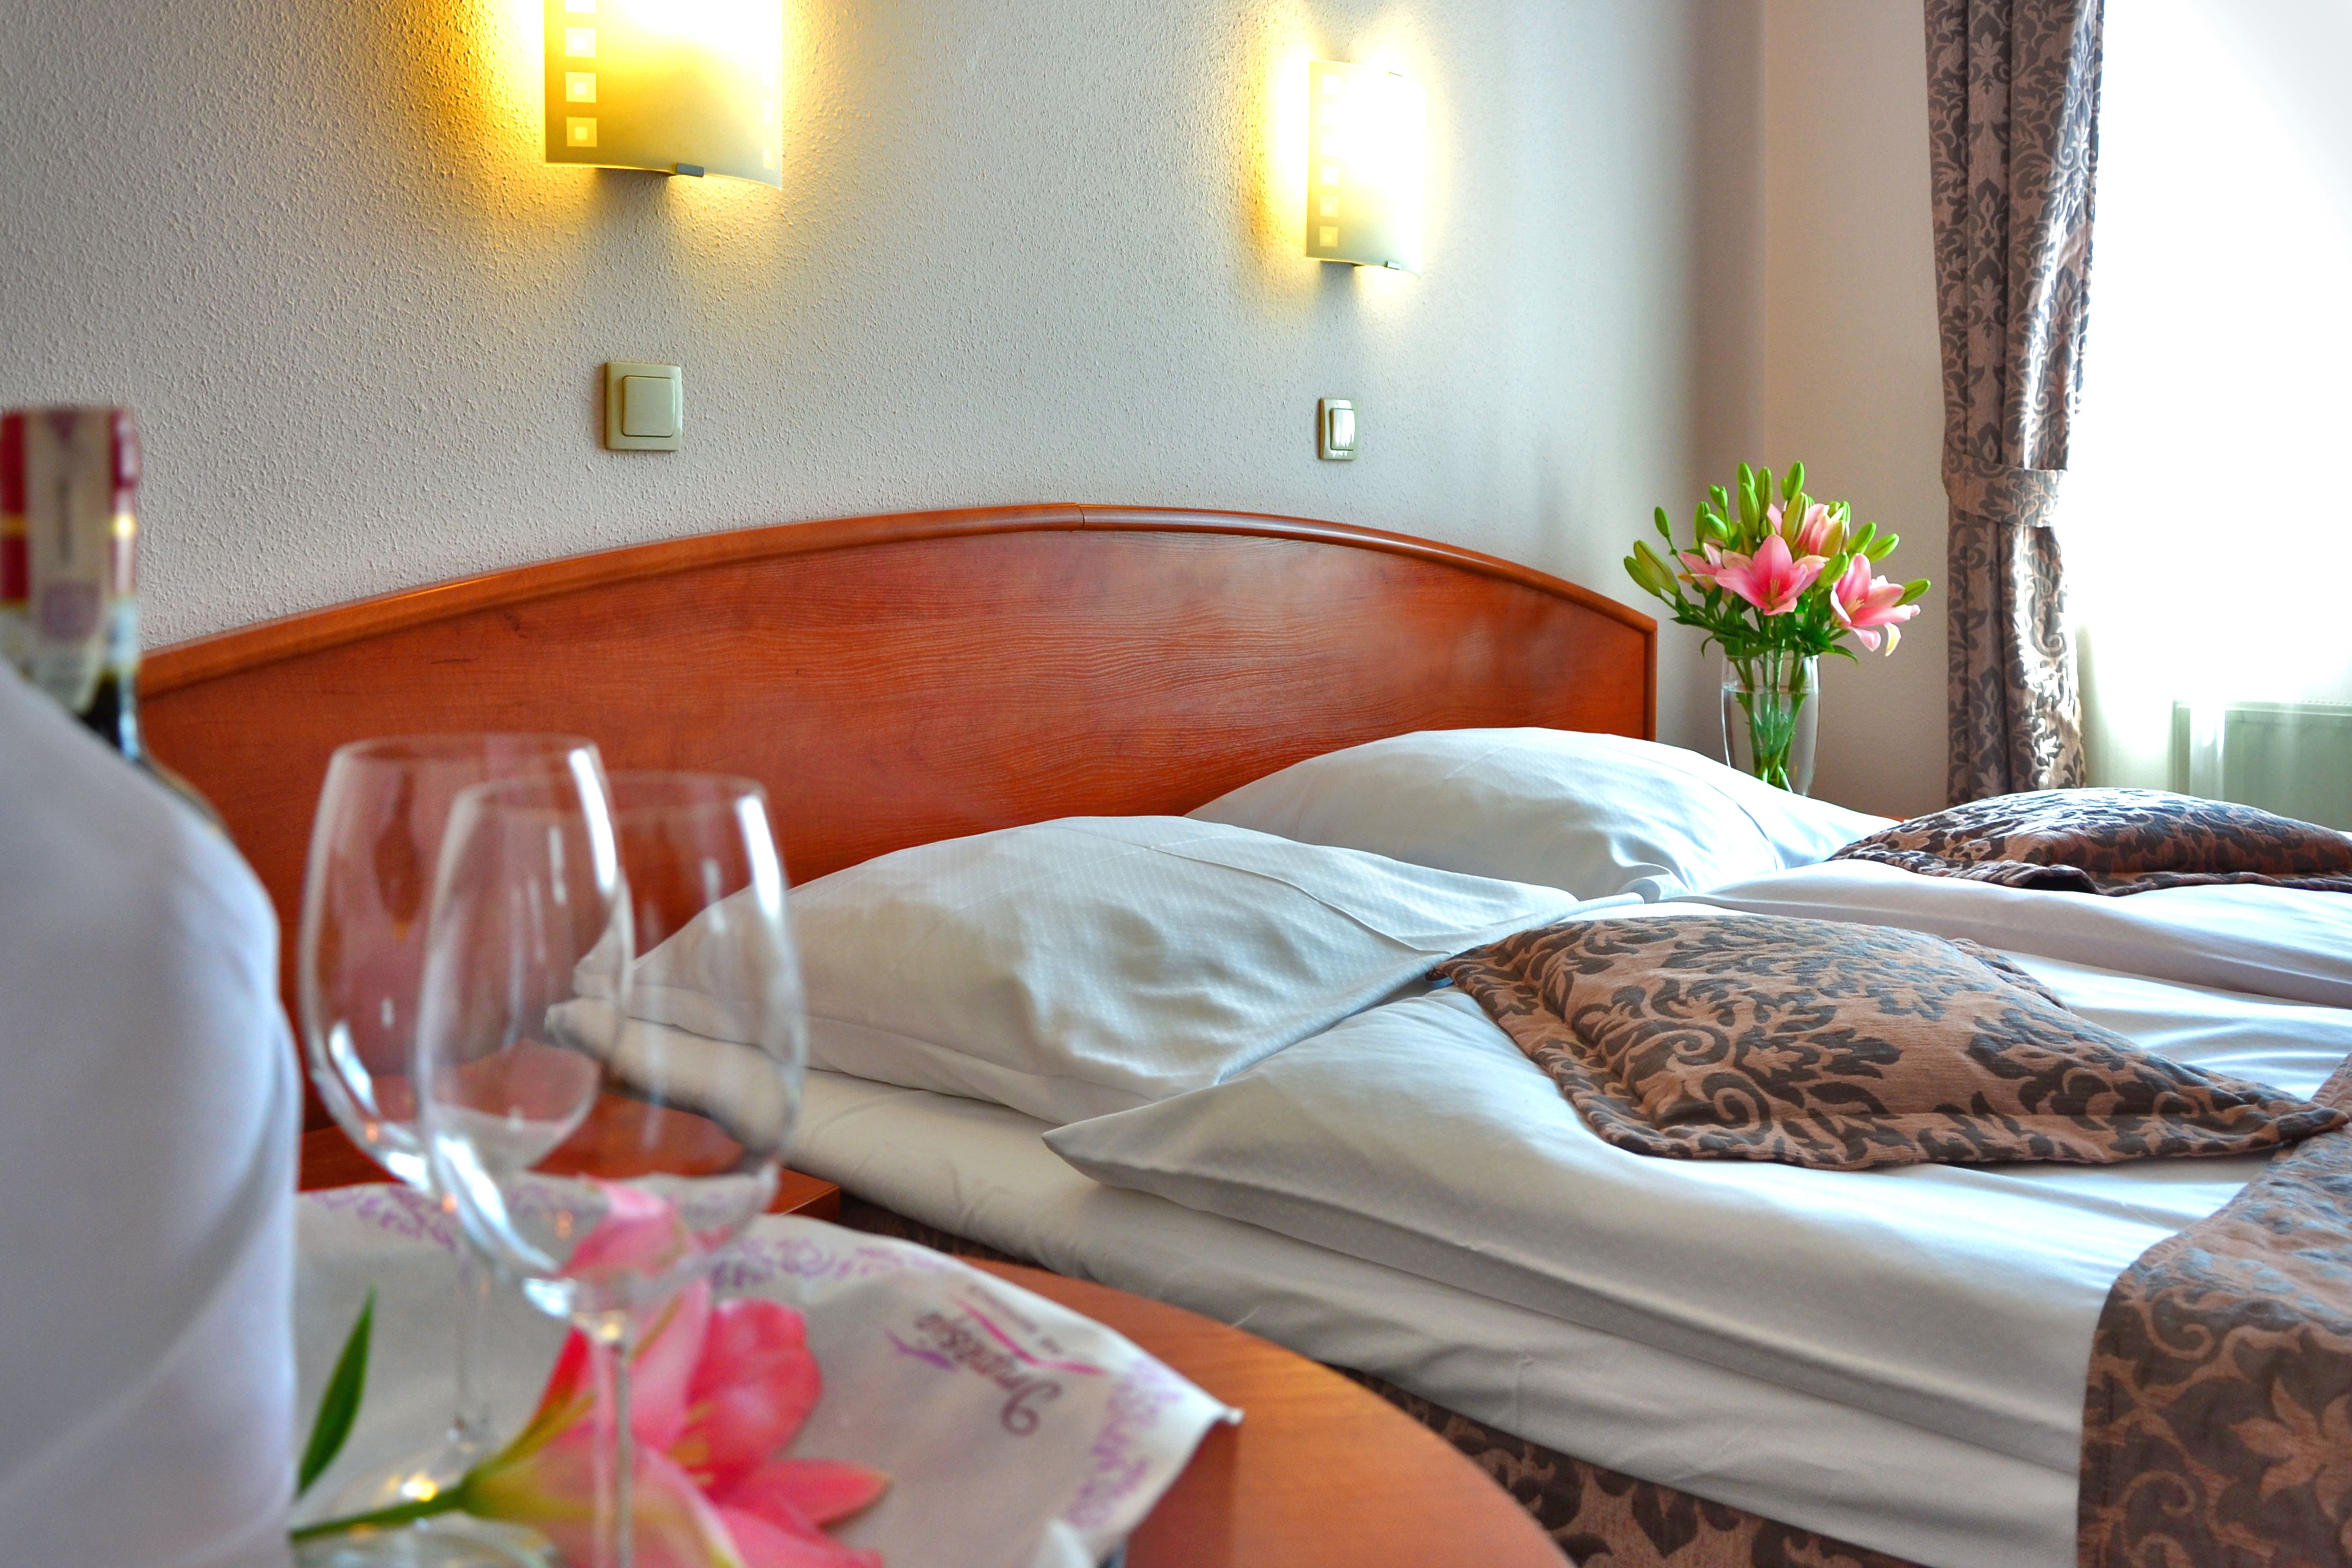
furniture, room, interior design, hotel, bed, suite, wine glasses, accomodation, bed sheet, hotel room